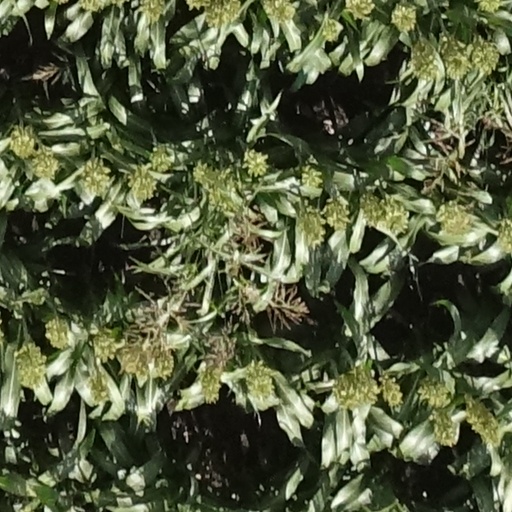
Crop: sorghum